Hannah Osborne

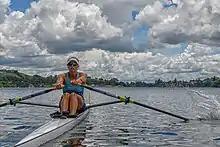
Osborne at the 2018 Christmas Regatta on Lake Karapiro

At the 2019 New Zealand Rowing Championships on Lake Ruataniwha, Twigg regained the national championship in single scull, with Osborne coming eighth. Osborne took out a national title in the quad scull (alongside Twigg, Brooke Donoghue, and Samantha Voss) and the double scull (alongside Donoghue). Osborne initially became a reserve rower for the national team for the 2019 international season. At the 2019 World Rowing Cup II in Poznań, she was called up for the women's four and the team came third in the B-final. In the 2019 World Rowing Championships in Ottensheim, she was called up for a newly formed quad scull and the team gained fifth place in its second event this team was racing in. This fifth place gained New Zealand a quota spot in quad scull for the 2020 Tokyo Olympics. Due to the COVID-19 pandemic, there was no international rowing during 2020.